Paul MacCready

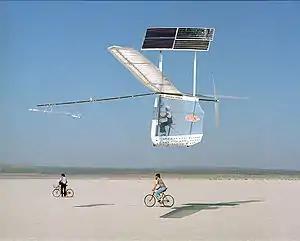
The Gossamer Penguin in flight

He later created solar-powered aircraft such as the "Gossamer Penguin" and the "Solar Challenger". He was involved in the development of NASA's solar-powered flying wings such as the Helios, which surpassed the SR-71's altitude records and could theoretically fly on Mars (where the atmosphere is thin, with little oxygen). MacCready also collaborated with General Motors on the design of the Sunraycer, a solar-powered car, and then on the EV1 electric car.